Pennsylvania Route 29

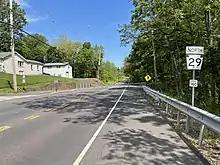
PA 29 northbound in Collegeville

The northern section of PA 29 begins at a trumpet interchange with I-81 south of Ashley in Hanover Township, Luzerne County, heading west on the South Cross Valley Expressway, a four-lane freeway. The route passes through wooded areas with some nearby development, coming to an interchange with Main Street that provides access to Ashley to the northeast and Sugar Notch to the southwest. Following this interchange, the freeway heads through a corner of Sugar Notch before crossing back into Hanover Township and passing near several warehouses and some homes. PA 29 reaches a diamond interchange with South Main Street that serves Wilkes-Barre to the northeast and Alden to the southwest. The route bends west-southwest into wooded areas, curving to the northeast as it heads east of Nanticoke.